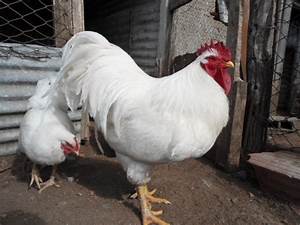
Label: gallina